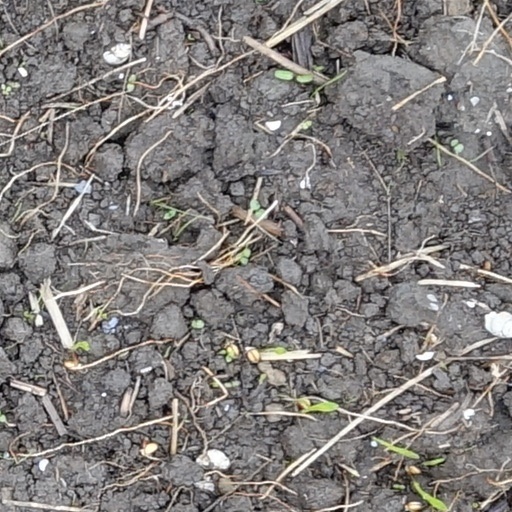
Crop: wheat